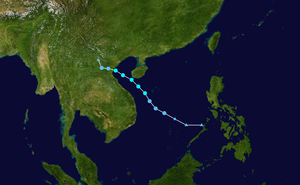
La saison cyclonique 2013 n'a pas de date spécifique de début ou de fin selon la définition de l'Organisation météorologique mondiale. Cependant, les cyclones tropicaux dans ce bassin montrent un double pic d'activité en mai et en novembre. Les vents dans le Pacifique ne sont pas enregistrés sur une minute mais sur dix minutes.